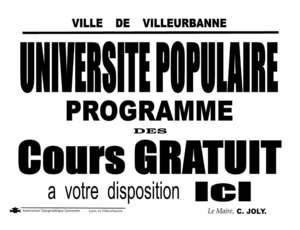
Inaugurée en janvier 2005 par Emmanuel Dockès et Philippe Corcuff, l’Université populaire de Lyon suit le modèle de l'Université populaire de Caen. Elle est ouverte à tous, sans pré-requis particulier avant le suivi d'un cours.